Sakkarai Devan

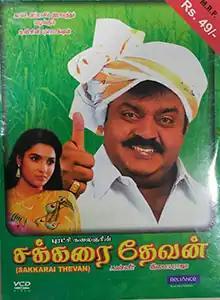
Poster

Sakkarai Devan is a 1993 Indian Tamil-language action drama film, directed by J. Panneer (in his directorial debut) and produced by A. S. Ibrahim Rowther. The film stars Vijayakanth, Sukanya and Kanaka. It was released on 10 July 1993.